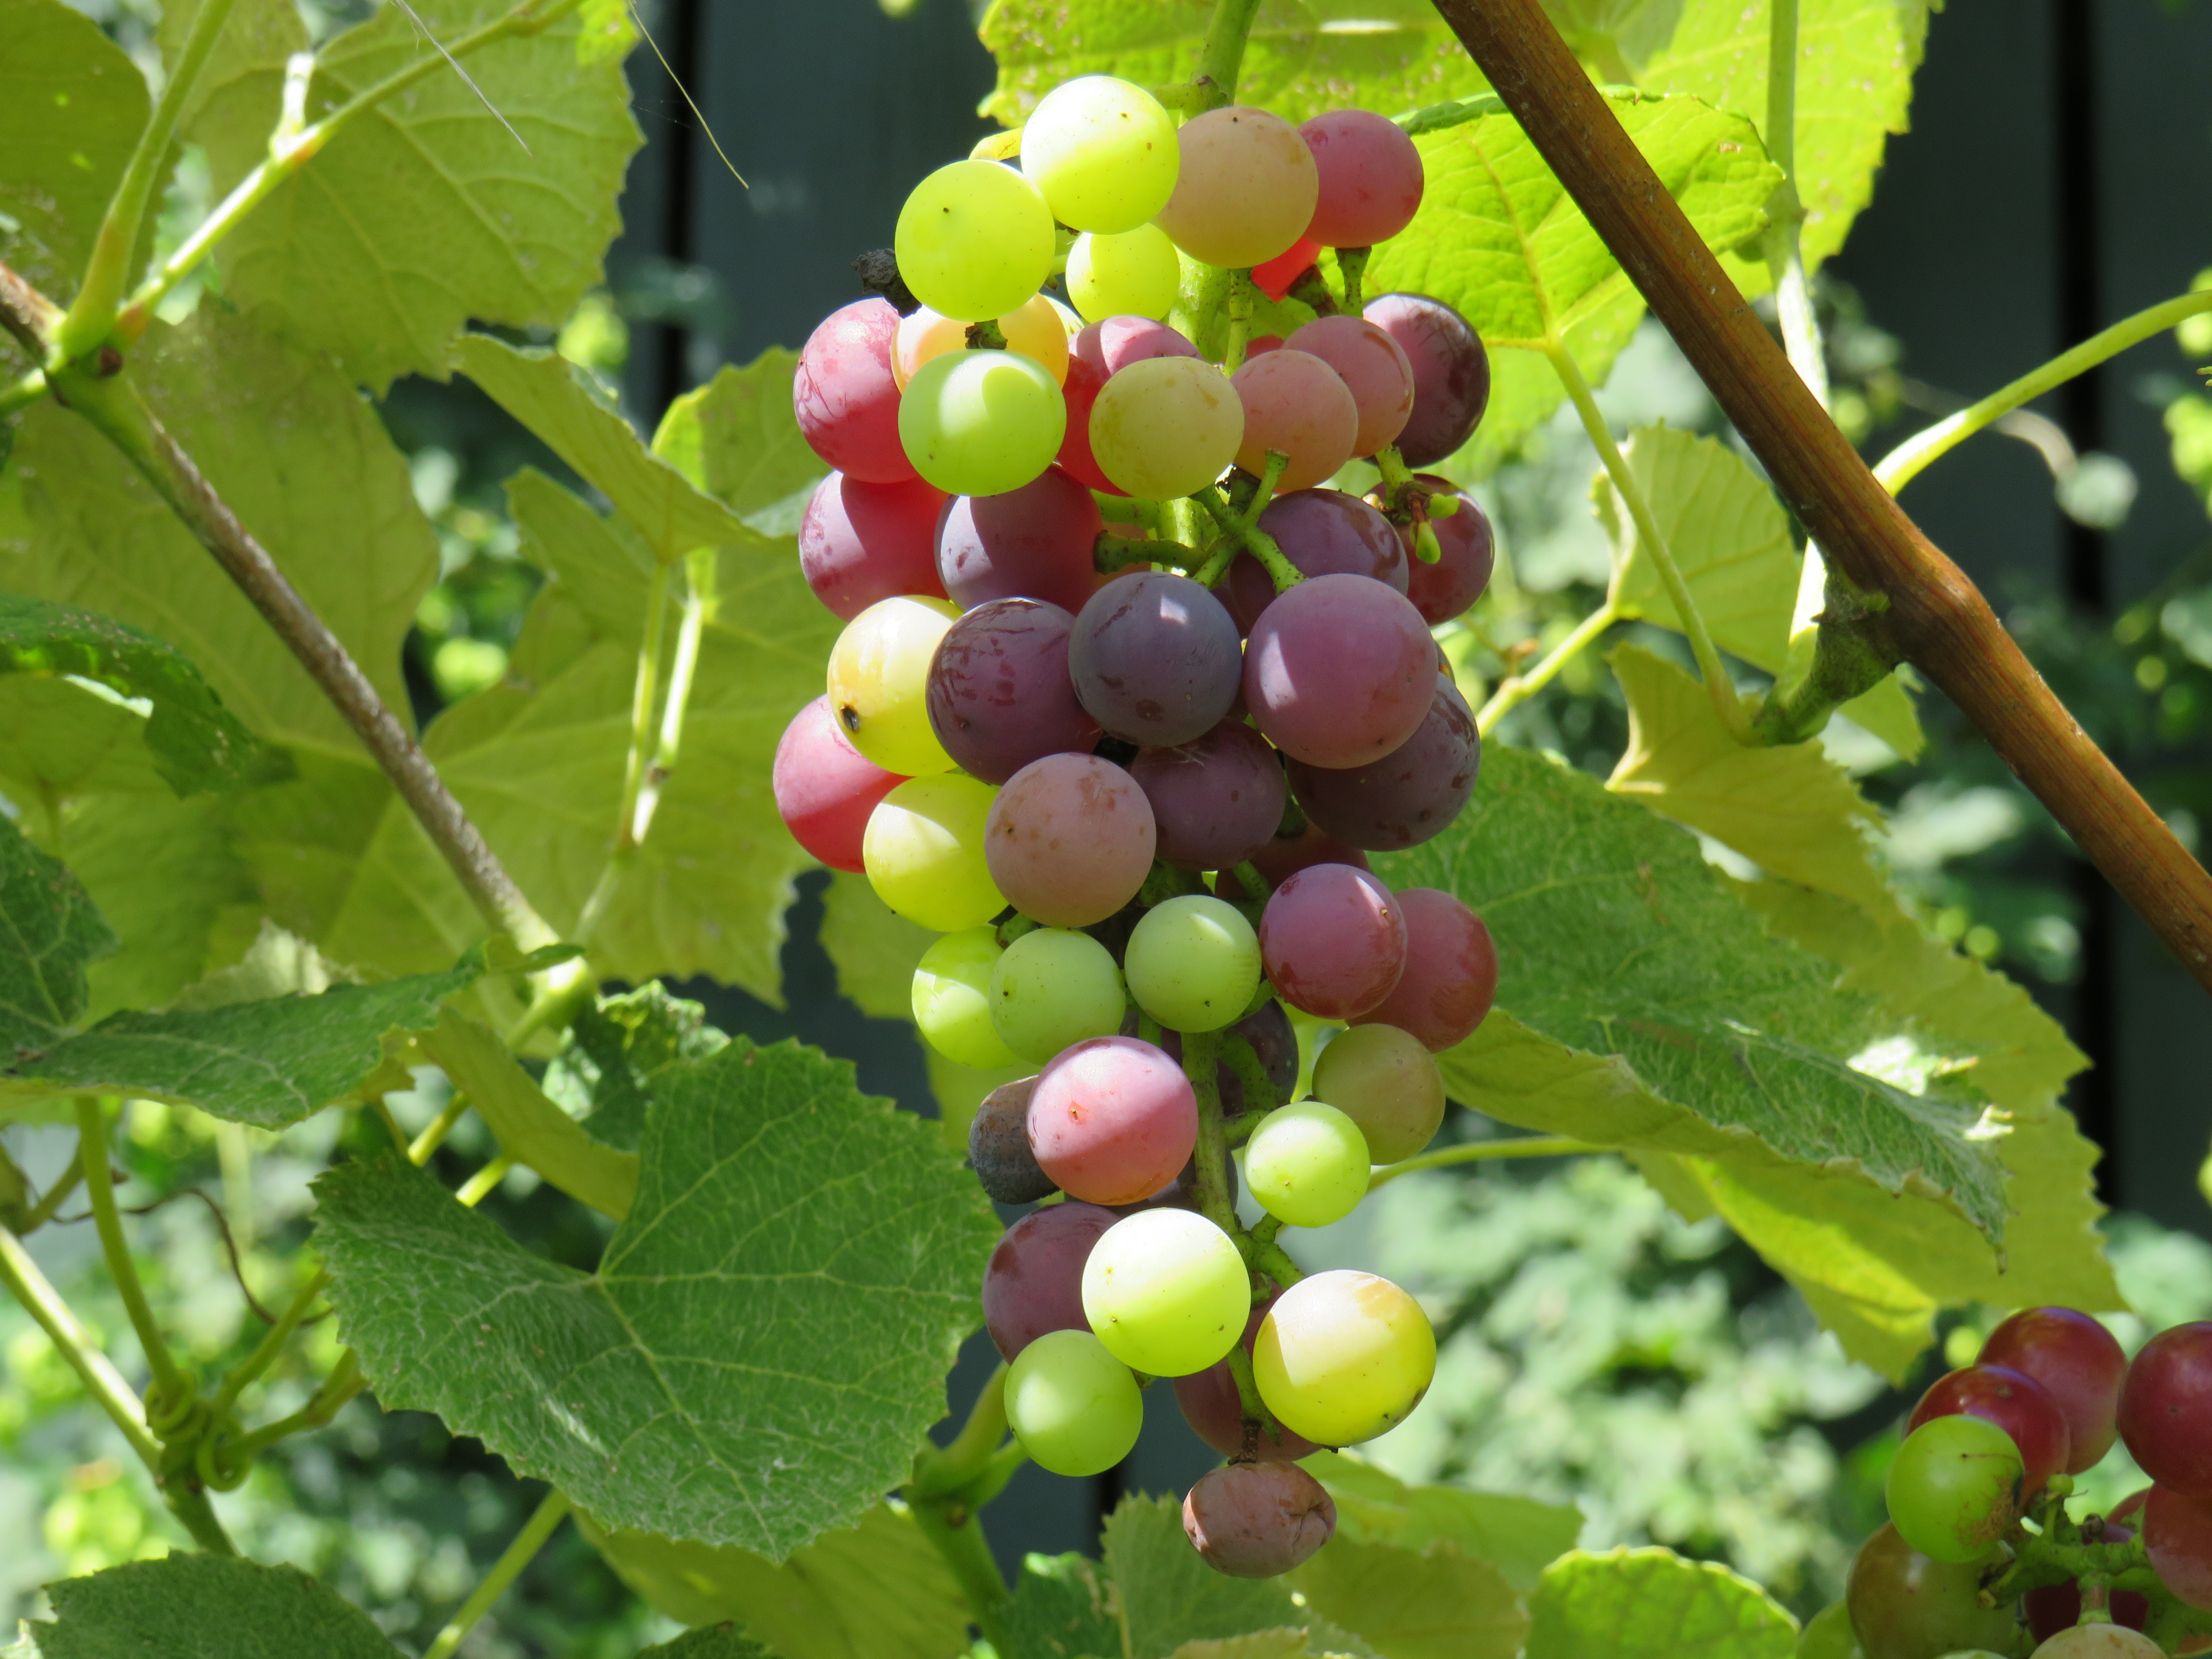
plant, grape, vine, vineyard, bunch, farm, fruit, berry, flower, food, produce, grapevine, shrub, mars, hobby, organic, seedless, flowering plant, vitis, land plant, grapevine family